WBPX-TV

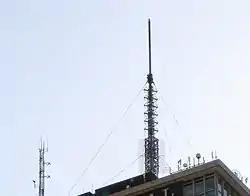
Refer to caption

On June 3, 1966, Boston Heritage Broadcasting, Inc.—a consortium of local owners and New Jersey–based Blonder-Tongue Laboratories—filed an application for a construction permit for channel 68 in Boston, which the Federal Communications Commission (FCC) granted on September 23, 1969, after a comparative hearing. Boston Heritage then filed the third-ever application for authority to install subscription television (STV) equipment in July 1970, which the FCC granted three years later.